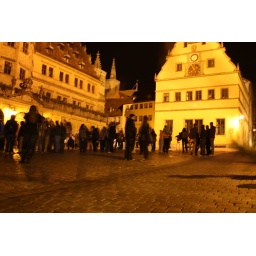
Marketplatz in Rothenburg ob de Tauber, Germany. Rathhaus on left, clock tower on right